Fernwood 2 Night

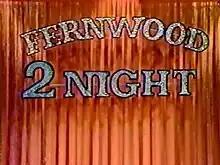

Fernwood 2 Night (or Fernwood Tonight) is a satirical comedy talk show that was broadcast weeknights from July to September 1977 in first-run syndication. The program was created by Norman Lear and produced by Alan Thicke as a spinoff and summer replacement for Lear's satirical soap opera "Mary Hartman, Mary Hartman". The show was hosted by Barth Gimble (Martin Mull) and sidekick announcer Jerry Hubbard (Fred Willard). Dour bandleader Happy Kyne (Frank De Vol) and the Mirth Makers were the show's stage band, featuring Tommy Tedesco on guitar. Happy also owned the "Bun n' Run", a local fast food restaurant.